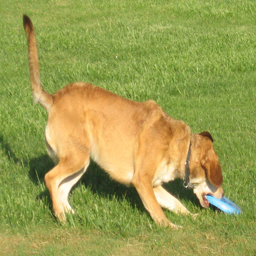
A brown dog holding a blue frisbee in it's mouth.
A dog holding his tail high as he scooped up a frisbee with his mouth.
A dog getting a frisbee off of the ground
A dog picks up a Frisbee out of the grass.
A dog picking up a frisbee with it's teeth in the yard.